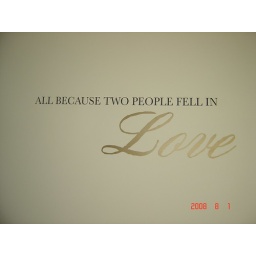
On the wall in kitchen dining area